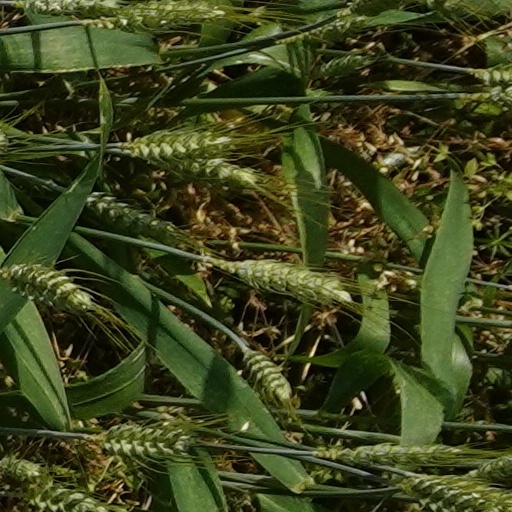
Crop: wheat